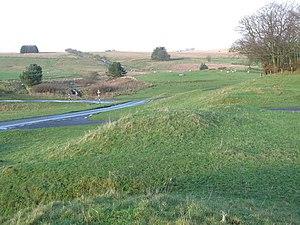
Fanum Cocidi, ou le fort romain de Bewcastle, est un ancien camp romain qui se trouve aujourd’hui dans le civil parish britannique de Bewcastle, dans le comté anglais de Cumbria, et qui a été construit en avant-poste au nord du mur d’Hadrien, prévu pour l’exploration et le renseignement. Il est situé à onze kilomètres au nord du fort romain de Banna.
Bewcastle est un civil parish britannique de la cité de Carlisle, dans le comté de Cumbria en Angleterre. Lors du recensement de 2001, elle comptait 411 habitants.